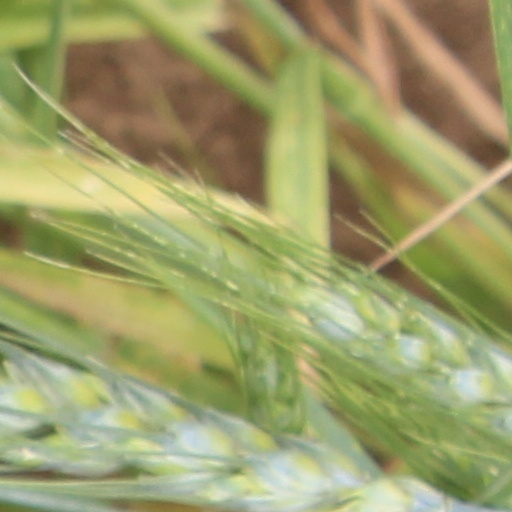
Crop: wheat